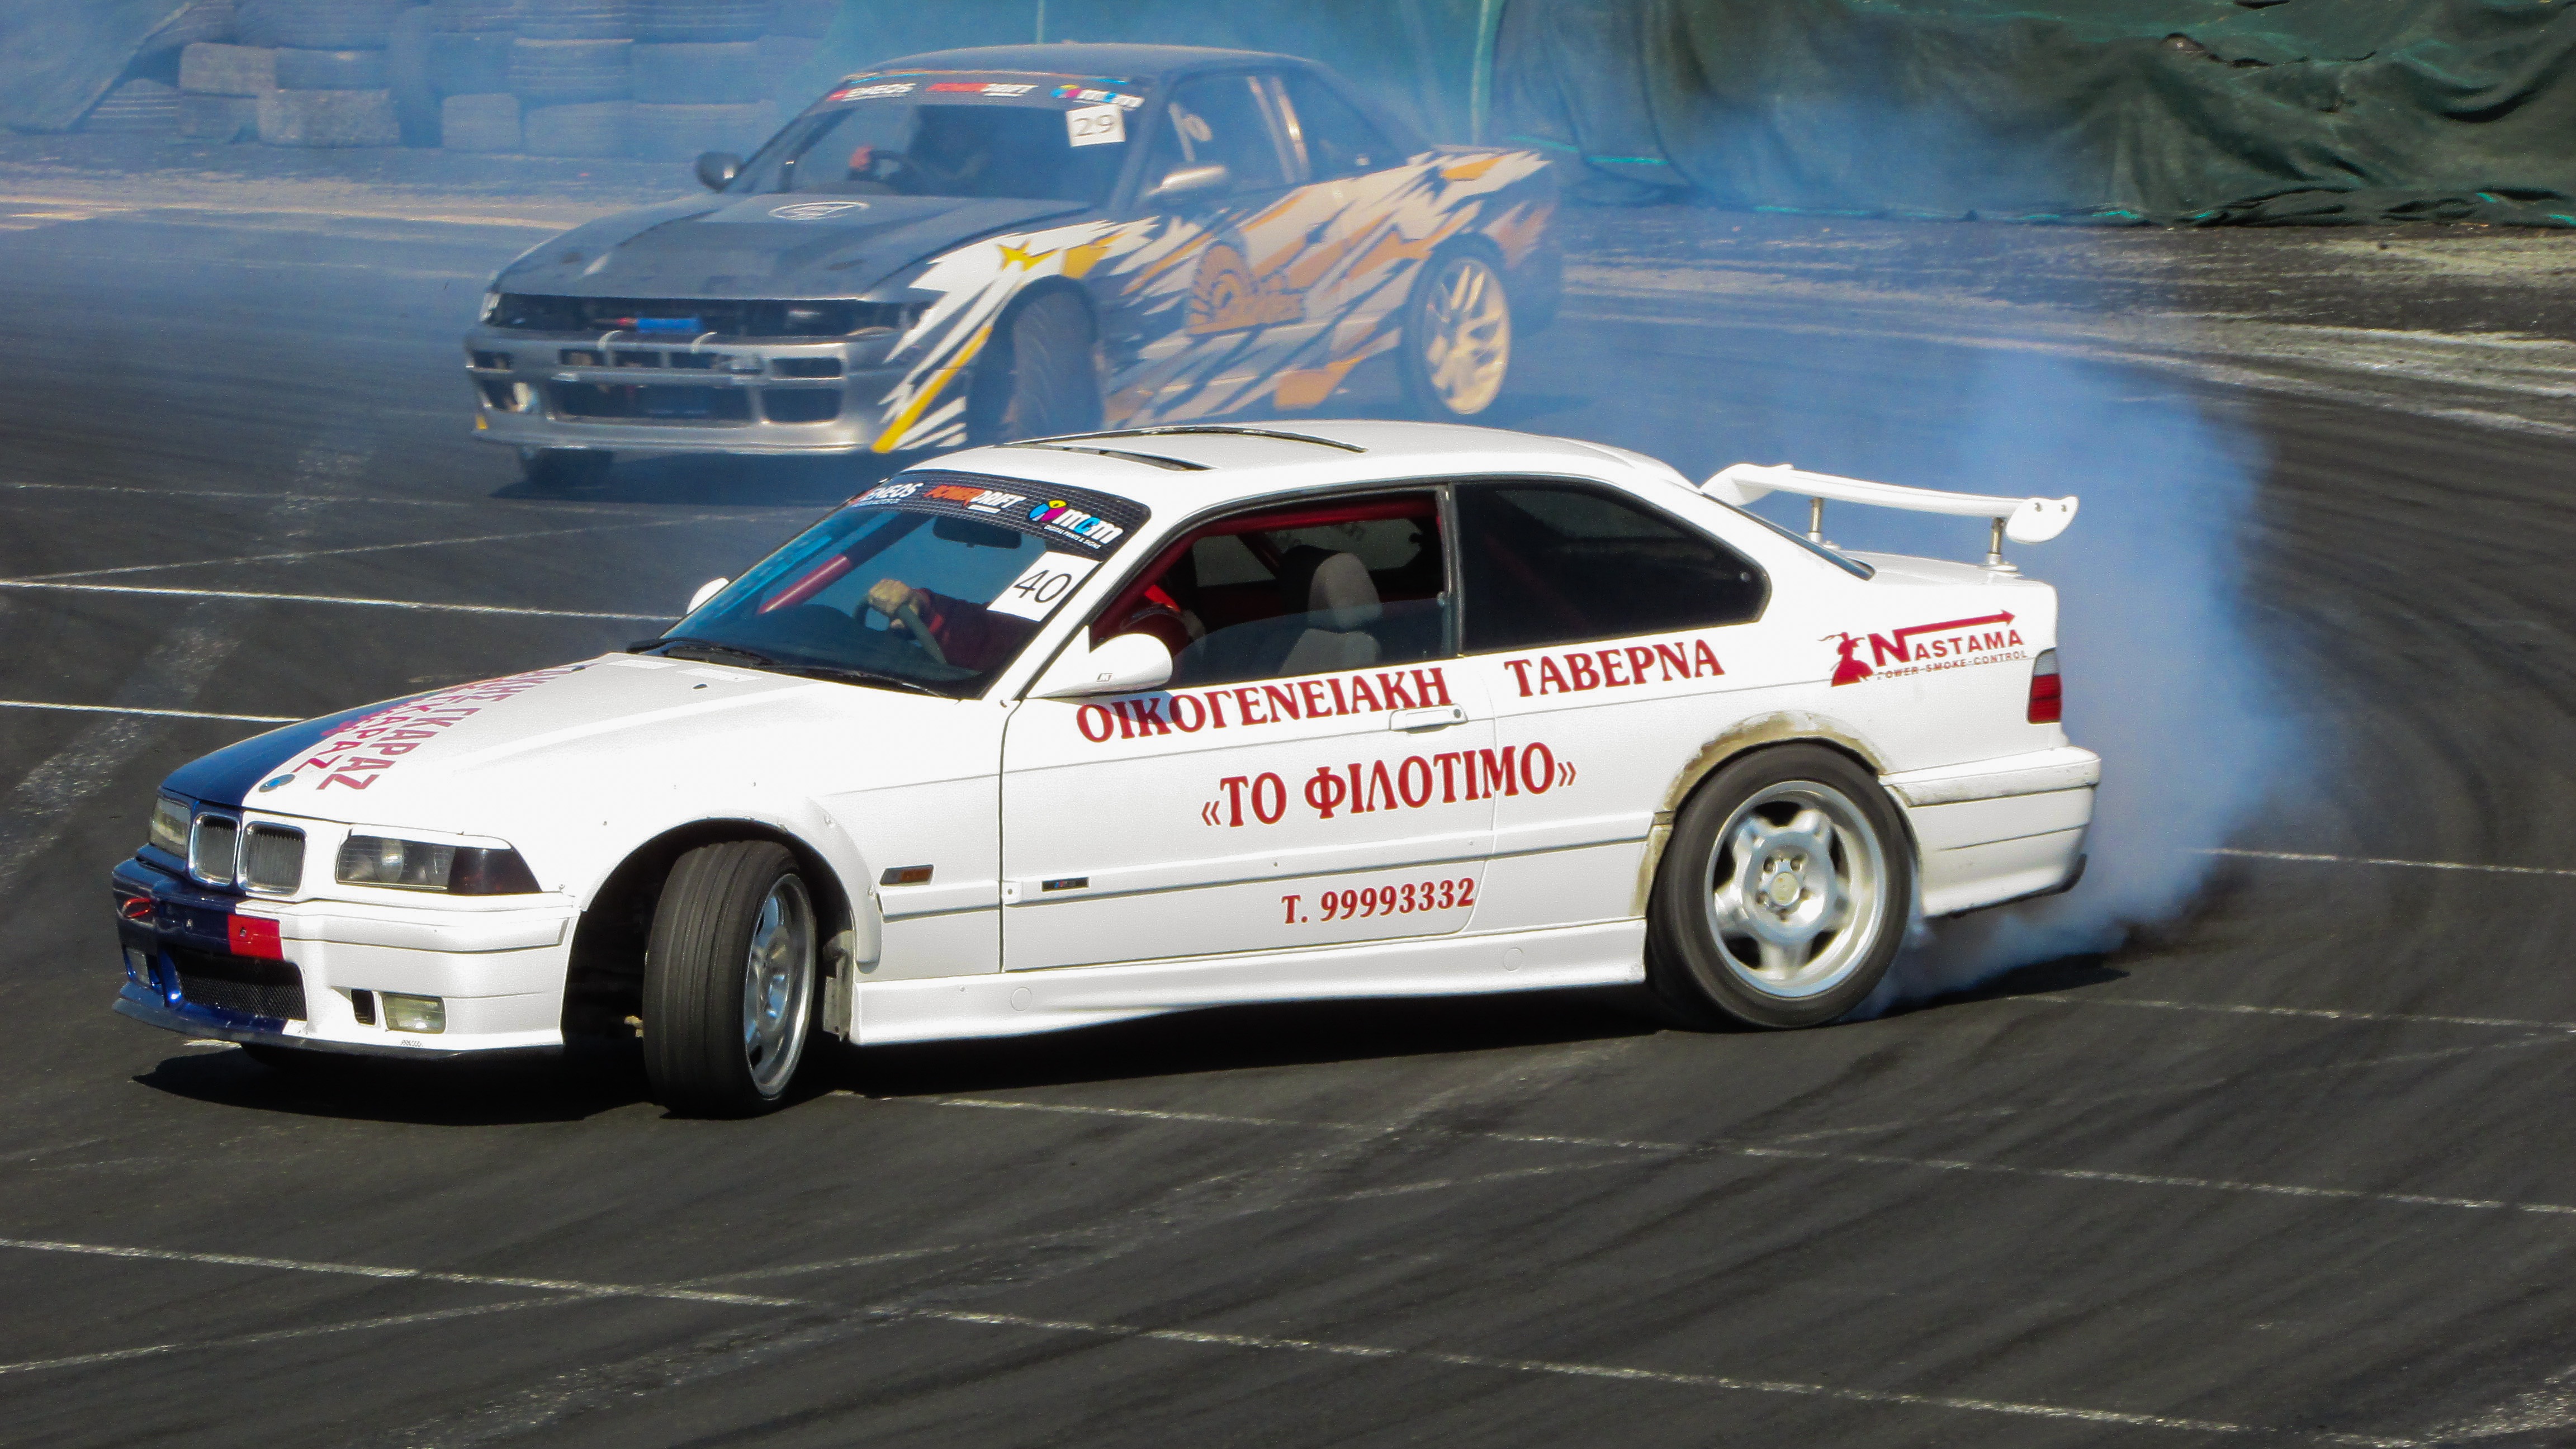
sport, car, wheel, automobile, smoke, vehicle, speed, sports car, race car, race, competition, power, sports, racing, sedan, race track, bmw, fast, motorsport, drifting, drift, land vehicle, touring car, auto racing, automobile make, automotive design, luxury vehicle, performance car, stock car racing, rallycross, touring car racing